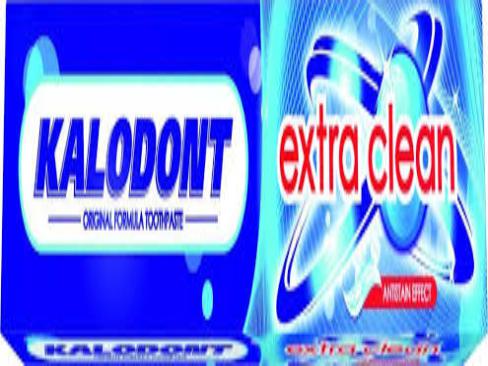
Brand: Kalodont
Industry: Necessities